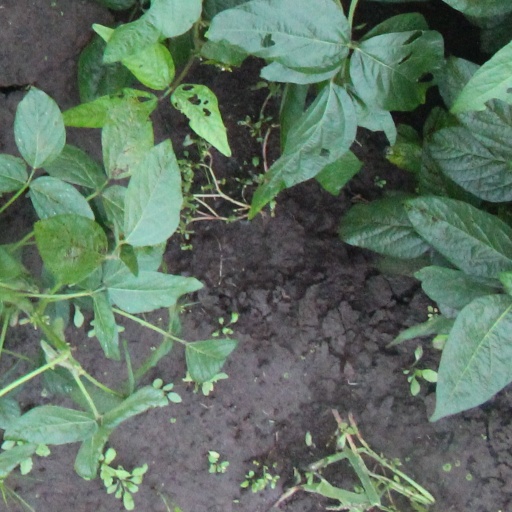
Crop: soybean